State police (United States)

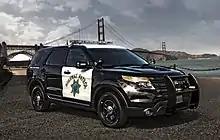
A California Highway Patrol vehicle (2015)

Several agencies use the term "highway patrol," though this name can be misleading in some cases. Some highway patrol agencies are, as their name implies, dedicated to enforcing state traffic laws on the highways; a few are full-service state police agencies which regularly respond to calls and conduct inner-city policing functions; and yet others are a bridge, focusing primarily on traffic enforcement but providing general policing services when and where necessary. Their primary concern is enforcing motor vehicle laws, but they also assist with other incidents. These include riots, prison disturbances, labor related disturbances, and providing security at sporting events.